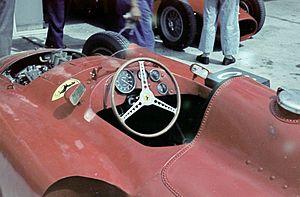
La Ferrari D50, née Lancia D50 puis devenue Ferrari D50/801 est une monoplace de Formule 1 conçue par l'ingénieur italien Vittorio Jano en 1953-1954 pour le compte de la Scuderia Lancia qui l'a engagée en championnat du monde de Formule 1 en 1954 et 1955. À la fin de la saison 1955, Italcementi rachète Lancia en faillite, ferme son atelier de course et offre à la Scuderia Ferrari ses châssis D50 qui seront engagés en championnat du monde en 1956 sous la dénomination Ferrari D50 puis en 1957 sous le nom de Ferrari 801.
Le Grand Prix de France 1956, disputé sur le circuit de Reims-Gueux le 1ᵉʳ juillet 1956, est la cinquante-troisième épreuve du championnat du monde de Formule 1 courue depuis 1950 et la cinquième manche du championnat 1956.
Le Grand Prix d'Argentine 1957, disputé sur le circuit Oscar Alfredo Galvez le 13 janvier 1957, est la cinquante-septième épreuve du championnat du monde de Formule 1 courue depuis 1950 et la première manche du championnat 1957. Cette épreuve est la première de la traditionnelle 'Temporada' argentine, qui comprend également les 1 000 kilomètres de Buenos Aires et le Grand Prix de Buenos Aires.
Le Grand Prix de Grande-Bretagne 1956, disputé sur le circuit de Silverstone le 14 juillet 1956, est la cinquante-quatrième épreuve du championnat du monde de Formule 1 courue depuis 1950 et la sixième manche du championnat 1956.
Le Grand Prix automobile de Monaco 1956, disputé sur le circuit de Monaco le 13 mai 1956, est la cinquantième épreuve du championnat du monde de Formule 1 courue depuis 1950 et la deuxième manche du championnat 1956.
Le Grand Prix de Belgique 1956, disputé sur le circuit de Spa-Francorchamps le 3 juin 1956, est la cinquante-deuxième épreuve du championnat du monde de Formule 1 courue depuis 1950 et la quatrième manche du championnat 1956.
Le Grand Prix d'Allemagne 1956, disputé sur le Nürburgring le 5 août 1956, est la cinquante-cinquième épreuve du championnat du monde de Formule 1 courue depuis 1950 et la septième manche du championnat 1956.